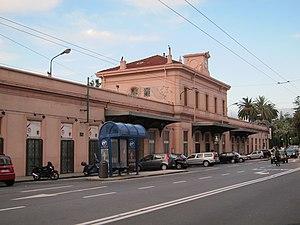
La gare de San Remo, est la première gare ferroviaire de Sanremo en Italie, elle a été abandonnée en 2001 suite à l'ouverture de la nouvelle section de la ligne de Gênes à Vintimille de San Lorenzo jusqu'à Bordighera et a été remplacée par une nouvelle gare souterraine.